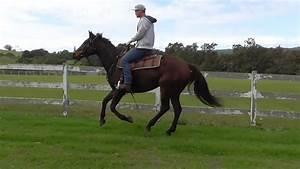
horse